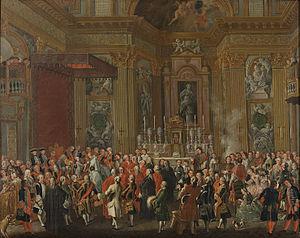
Ferdinand Iᵉʳ des Deux-Siciles, né le 12 janvier 1751 à Naples et mort le 4 janvier 1825 dans la même ville, est roi de Sicile — nommé à tort de Naples — sous le nom de Ferdinand IV de 1759 à 1799 puis, après un court intermède, de 1799 à 1806, et de nouveau de 1815 à 1816, roi de Sicile sous le nom de Ferdinand III, de 1759 à 1816, et enfin, roi des Deux-Siciles de 1816 à sa mort en 1825.